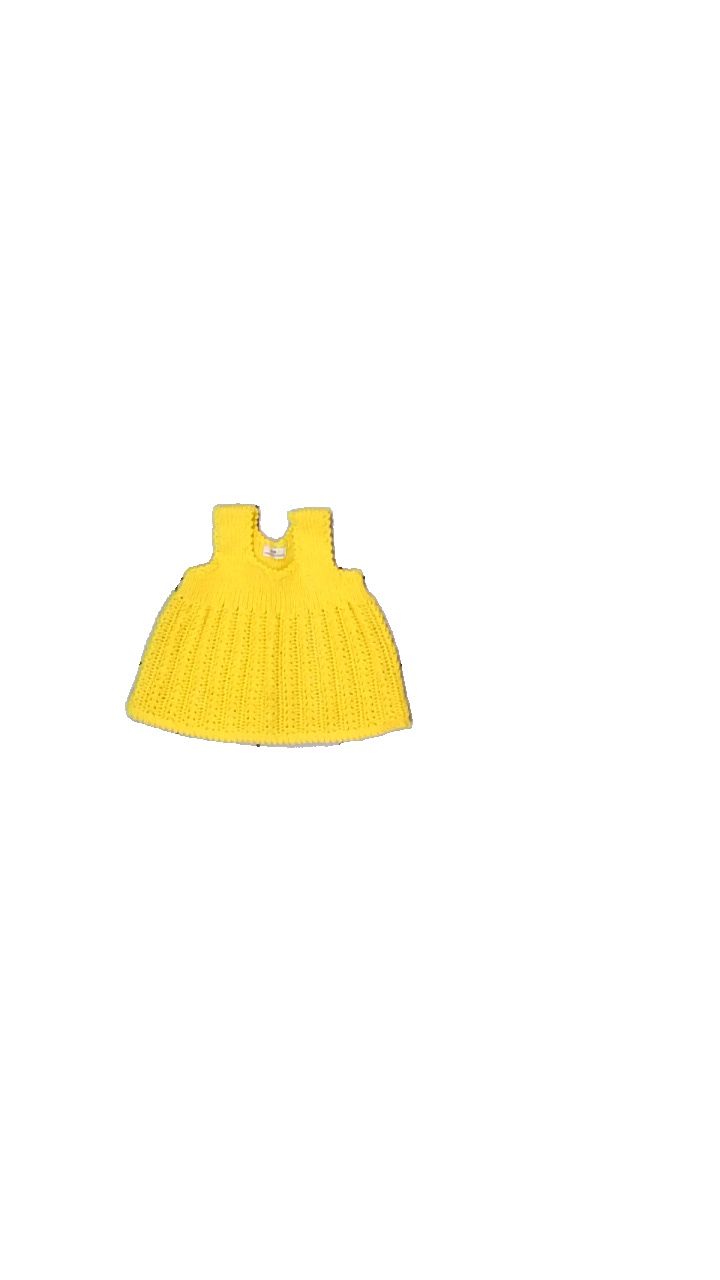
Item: Dress (Children)
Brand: Niab
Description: gul klänning med stickat mönster, egengjord
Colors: Yellow
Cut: Regular
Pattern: Other
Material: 100% acrylic
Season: All
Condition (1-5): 5
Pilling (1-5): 5
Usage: Reuse
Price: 50-100